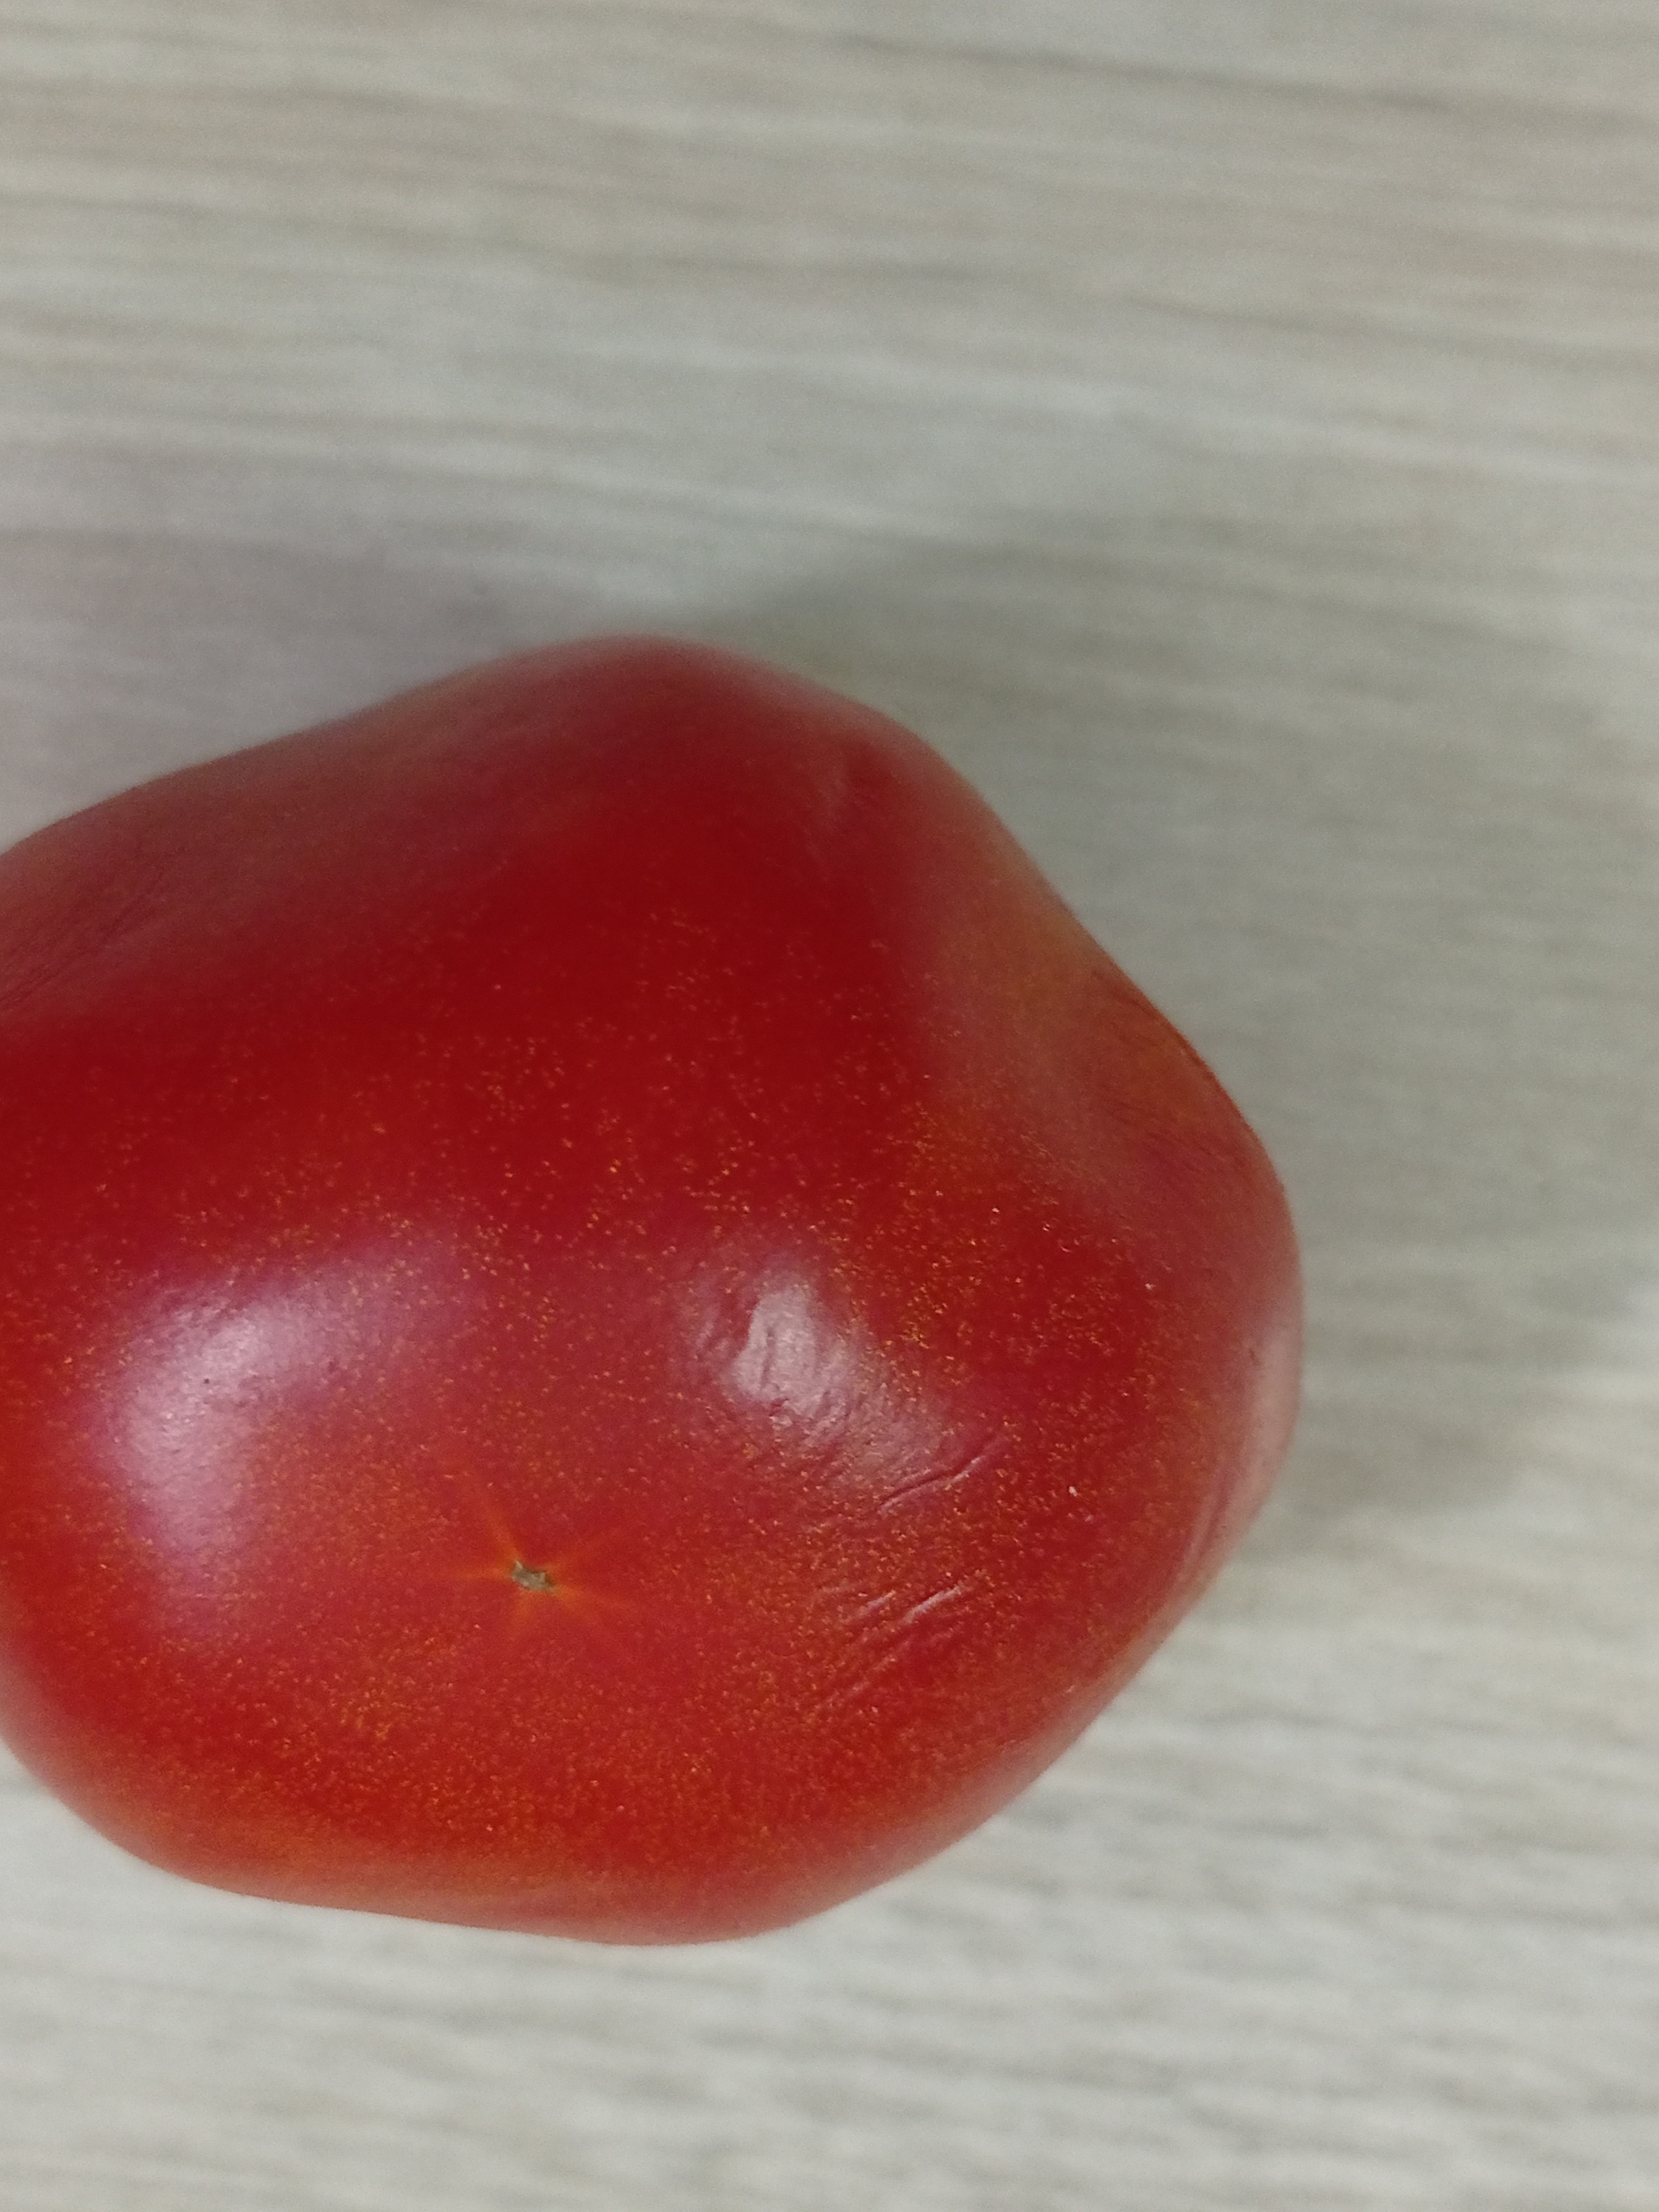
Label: Fresh